Helios (film)

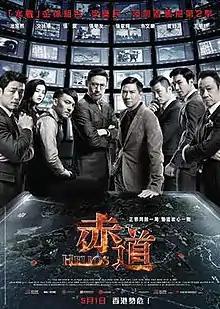
Film poster

Helios is a 2015 crime thriller film directed by Longman Leung and Sunny Luk. The film is a Hong Kong-Chinese co-production and stars an international ensemble cast from Hong Kong, China, Taiwan and South Korea. It was released on 30 April 2015 in China and 1 May 2015 in Hong Kong.